Wreck of the Ephraim Williams

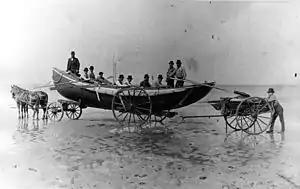
A surboat, like those used to rescue the "Ephraim Williams" crew, would be towed on a cart like this one, to a suitable launching spot, where she would be pushed into the water deep enough to float her off the cart.

The Ephraim Williams was a sailing ship wrecked off the coast of Hatteras Island, North Carolina, during a late December storm, late in 1884.